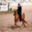
Label: horse